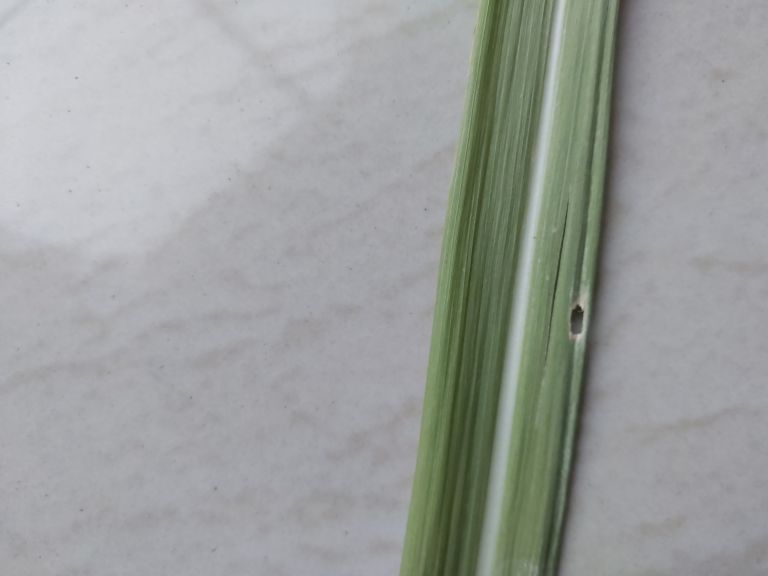
Label: Viral Disease